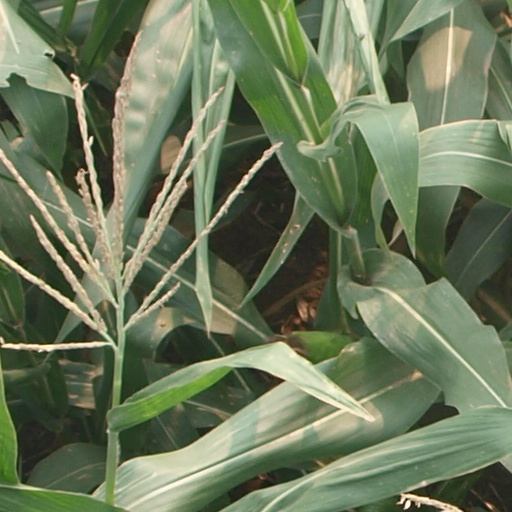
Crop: maize; corn